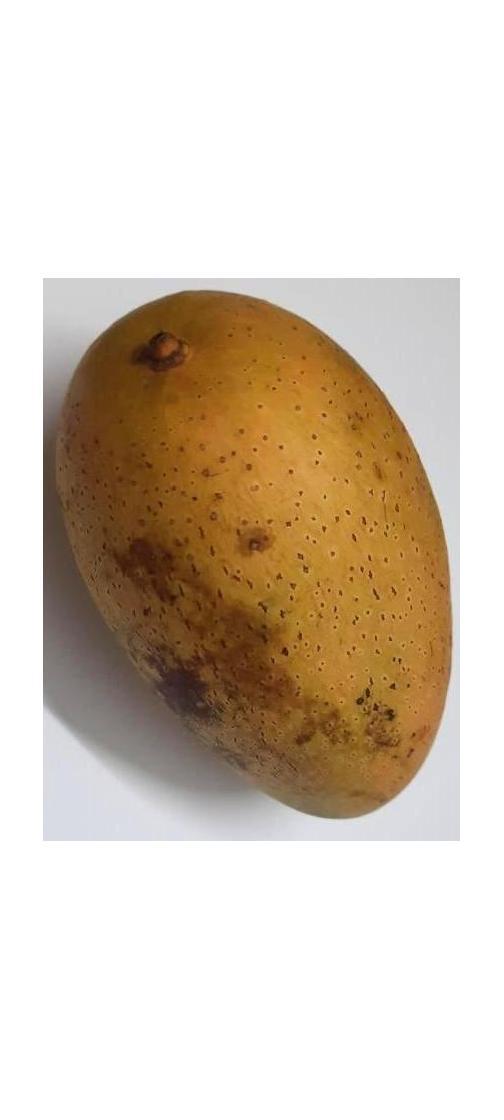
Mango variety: Ashshina Classic